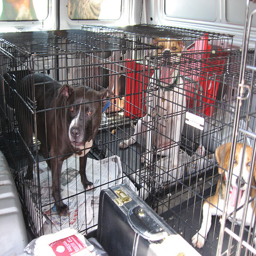
A group of dogs in kennels next to luggage.
Two dogs sitting inside of cages on a van.
Three dogs in wire cages on the floor.
Three caged dogs in the back of a van.
Three sad looking dogs locked in kennels in the back of a van.